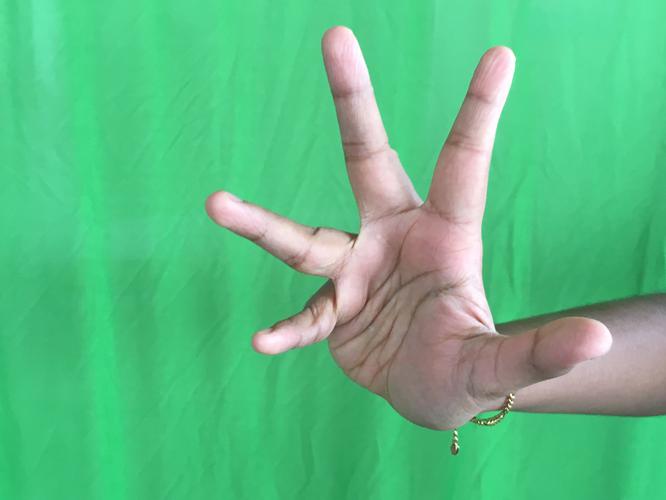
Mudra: Alapadmam
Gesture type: single_hand